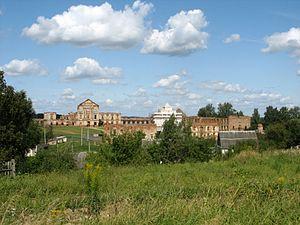
Les ruines du palais des Sapieha, Ruzhany (Rujané
Le Palais de Roujany, est un monument architectural du XVIIᵉ siècle, ruines de ce qui fut la résidence de l'ancienne famille noble Sapieha, pendant plus de 200 ans, dans le village de Roujany, en Biélorussie.